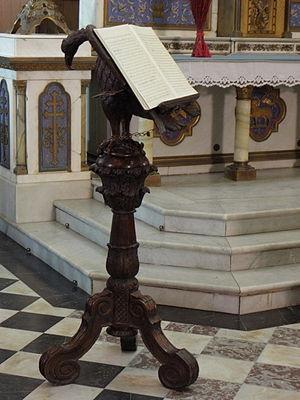
Aigle-lutrin de la cathédrale Saint-Samson de Dol-de-Bretagne (35).
La cathédrale Saint-Samson de Dol-de-Bretagne est une ancienne cathédrale catholique romaine dédiée à saint Samson. De style gothique, c'est un important monument historique français, situé à Dol-de-Bretagne, dans le département d'Ille-et-Vilaine.